Brett Gallant

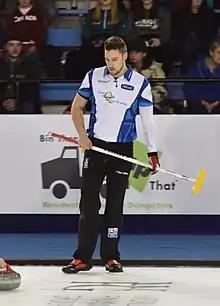
Gallant in 2018

Brett Philip Gallant (born February 18, 1990, in Charlottetown, Prince Edward Island) is a Canadian curler from Chestermere, Alberta. He is a former World Champion and Olympic bronze medallist. He currently plays second on Team Brad Jacobs.